Daisuke Sasaki

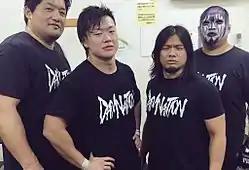
Sasaki as part of the Damnation stable in July 2016

On April 16, Sasaki submitted Antonio Honda in a tag team match, capturing his "Right to Challenge Anytime, Anywhere" contract in the process. He cashed in the contract on April 24, surprising Harashima after he had successfully defended the KO-D Openweight Championship against Kazusada Higuchi, and defeated him to win the title for the first time. Already holding the KO-D Tag Team Championship, the win made Sasaki a "double crown" champion. Sasaki lost the KO-D Openweight Championship to Konosuke Takeshita in his second defense on May 29. Afterwards, Sasaki announced he was planning to retire from professional wrestling. After three successful title defenses, Sasaki and Ishikawa lost the KO-D Tag Team Championship to Kai and Ken Ohka on July 3. Afterwards, Sasaki became the leader of the new Damnation stable, which also included Ishikawa, Mad Paulie and Tetsuya Endo. On August 6, Sasaki, Paulie and Endo defeated Shuten-dōji (Kota Umeda, Masahiro Takanashi and Yukio Sakaguchi) in a tournament final to win the vacant KO-D 6-Man Tag Team Championship. On September 25, Sasaki and Endo attempted to win another title, but were defeated by Harashima and Yuko Miyamoto in a match for the KO-D Tag Team Championship. On October 9, Sasaki and Endo defeated Harashima and Miyamoto in a rematch to become the new KO-D Tag Team Champions. They lost the title to Konosuke Takeshita and Mike Bailey in their second defense on December 4. On December 11, Damnation also lost the KO-D 6-Man Tag Team Championship in their second defense against Shuten-dōji (Kudo, Masahiro Takanashi and Yukio Sakaguchi). On January 29, 2017, Sasaki received a shot at the KO-D Openweight Championship, but was defeated by Harashima.